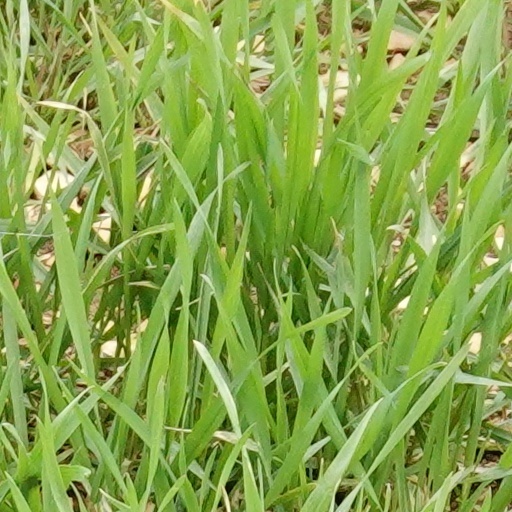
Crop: wheat